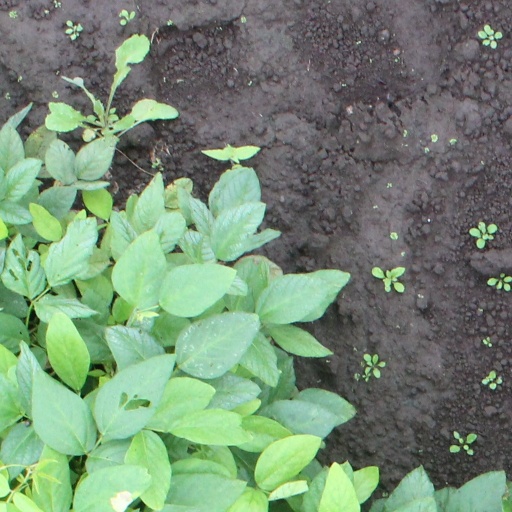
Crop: soybean